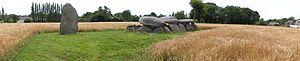
Photographie panoramique du dolmen et du menhir de Kercordonner à Moëlan sur Mer This building is classé au titre des Monuments Historiques. It is indexed in the Base Mérimée, a database of architectural heritage maintained by the French Ministry of Culture,
Moëlan-sur-Mer [mwelɑ̃ syʁ mɛʁ] est une commune du département du Finistère, dans la région Bretagne, en France.
Cet article présente une liste de sites mégalithiques du Finistère, en France.
Cet article recense une partie des monuments historiques du Finistère, en France.